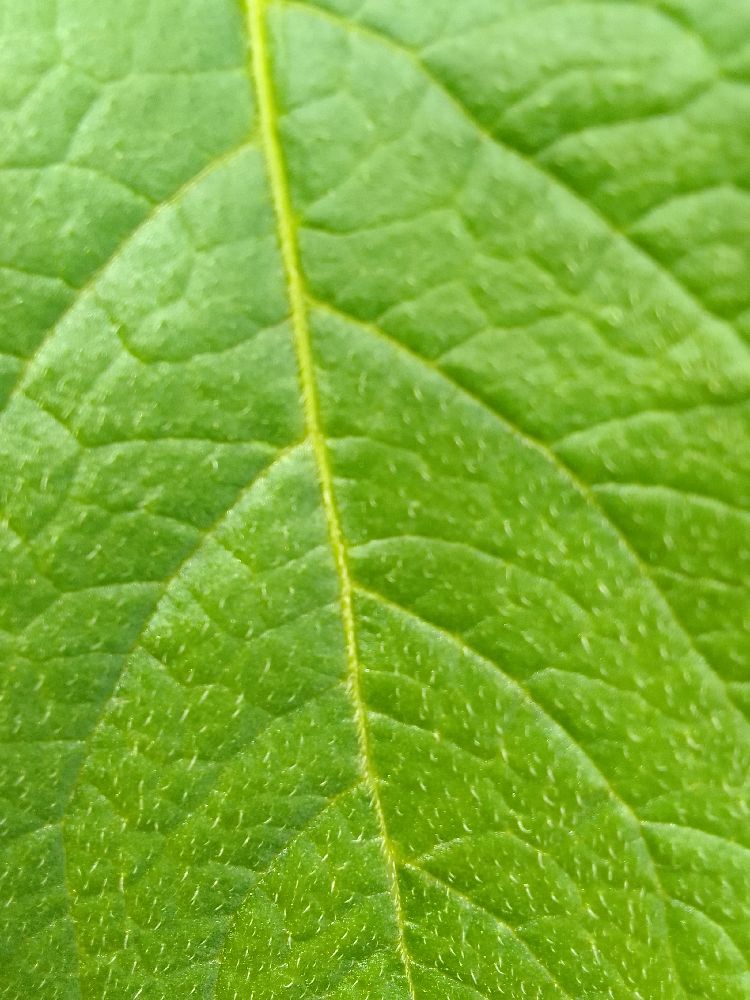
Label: Healthy